Regan Smith (racing driver)

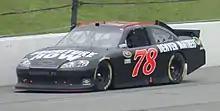
Smith's No. 78 car at Pocono Raceway in 2011

At the 2011 Daytona 500, Smith returned to the No. 78 car. Smith finished seventh after crashing in the final laps while battling for the lead. Although disappointing, he was able to come back and finish seventh in the first top ten finish of his Cup Series career and for Furniture Row Racing.